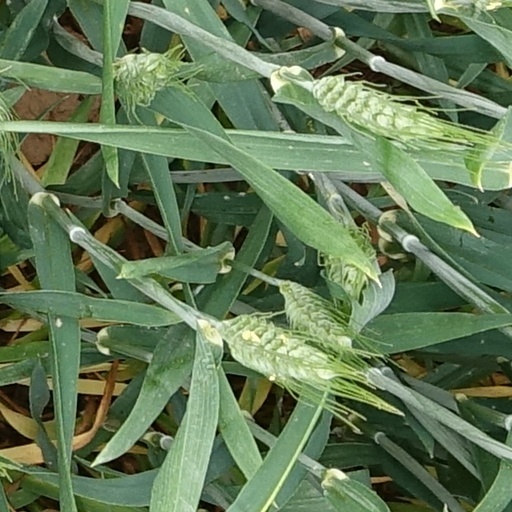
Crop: wheat